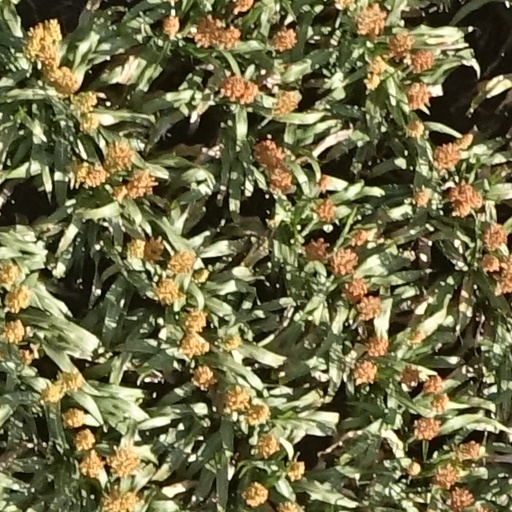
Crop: sorghum